Answer in natural language. Considering the relative positions, is chair (marked B) above or below chair (marked A)? Choose between the following options: above or below
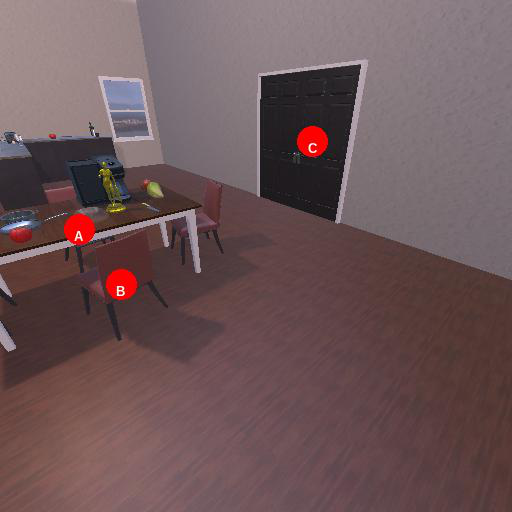
<answer>below</answer>